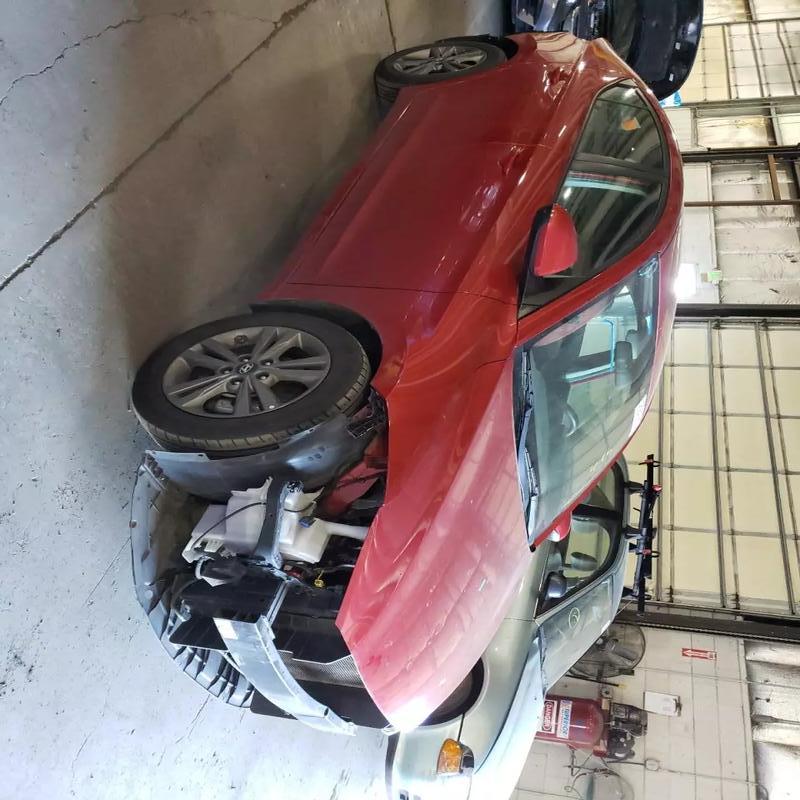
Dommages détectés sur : plaque d'immatriculation avant, pare-choc avant, feu avant droit, feu avant gauche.
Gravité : majeur